Monumenta Germaniae Historica

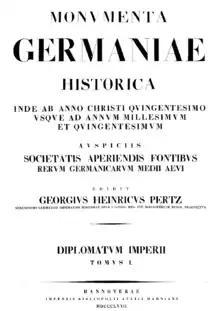
"Monumenta Germaniae Historica"

The (Latin for "Historical Monuments of Germany"), frequently abbreviated MGH, is a comprehensive series of carefully edited and published primary sources, both chronicle and archival, for the study of parts of Northwestern, Central and Southern European history from the end of the Roman Empire to 1500.